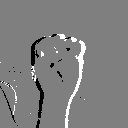
ASL letter: s